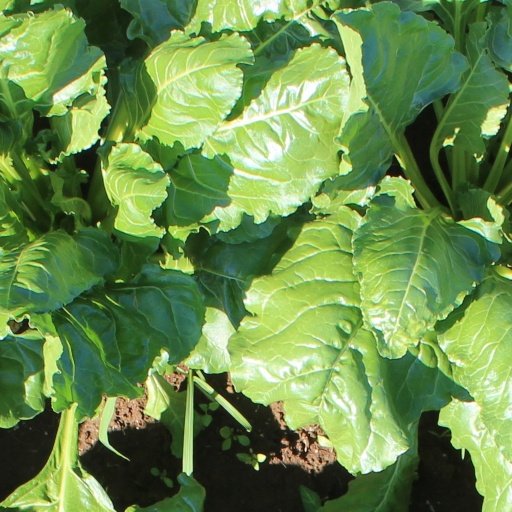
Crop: sugar beet